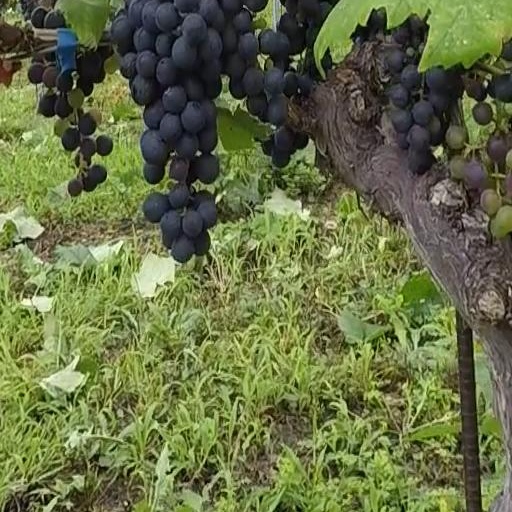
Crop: grape